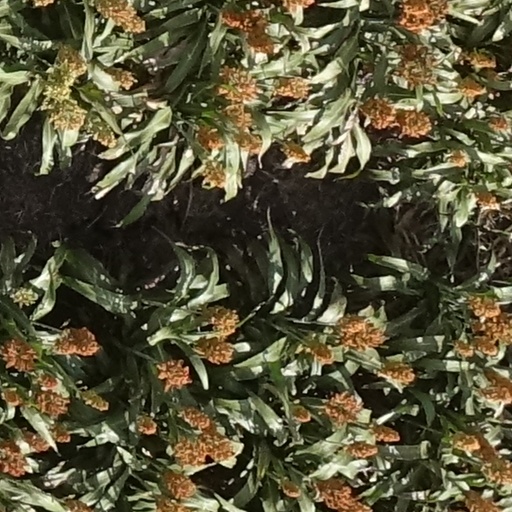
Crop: sorghum